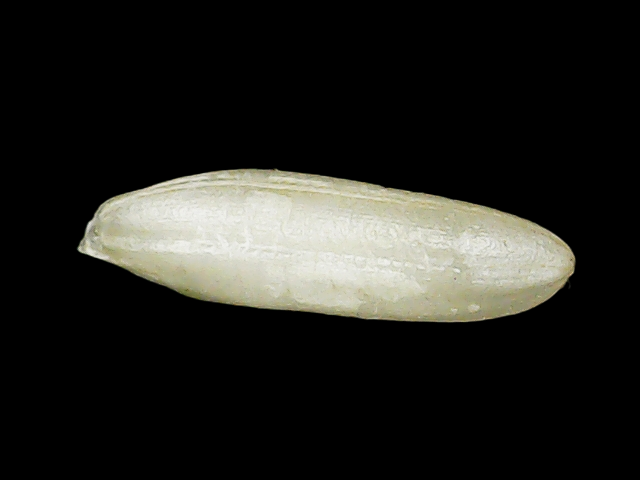
Rice variety: Binadhan26